Byzantine music

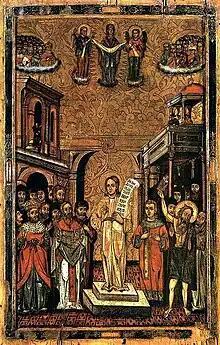
An icon depicting Romanos the Melodist (–556) with a kontakion roll

The fashion in all cathedral rites of the Mediterranean was a new emphasis on the psalter. In older ceremonies before Christianity became the religion of empires, the recitation of the biblical odes (mainly taken from the Old Testament) was much more important. They did not disappear in certain cathedral rites such as the Milanese and the Constantinopolitan rite.